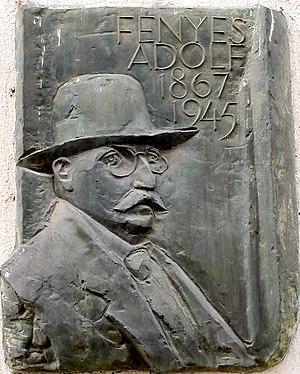
Plaque commémorative à M. Adolf Fényes (1867-1945) peintre hongrois dans la rue portant son nom. L’auteur du relief en bronze fut M. András Kiss Nagy. (10, rue Fényes Adolf, Budapest, 3e arr.).Magyar: Fényes Adolf (1867-1945) magyar festőművész emléktáblája a róla elnevezett utcában. A bronz dombormű Kiss Nagy András alkotása. (Budapest, III. ker. Fényes Adolf utca 10.)